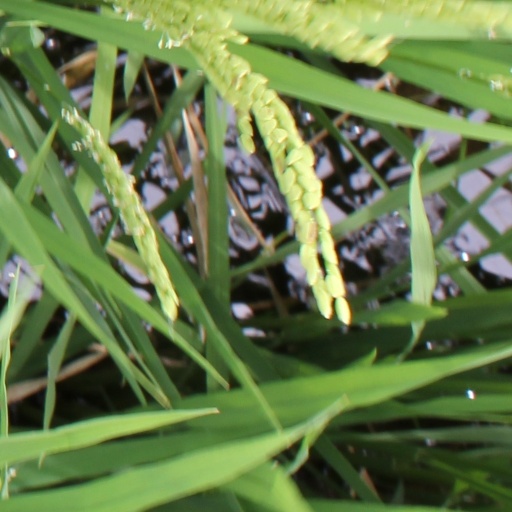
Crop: rice